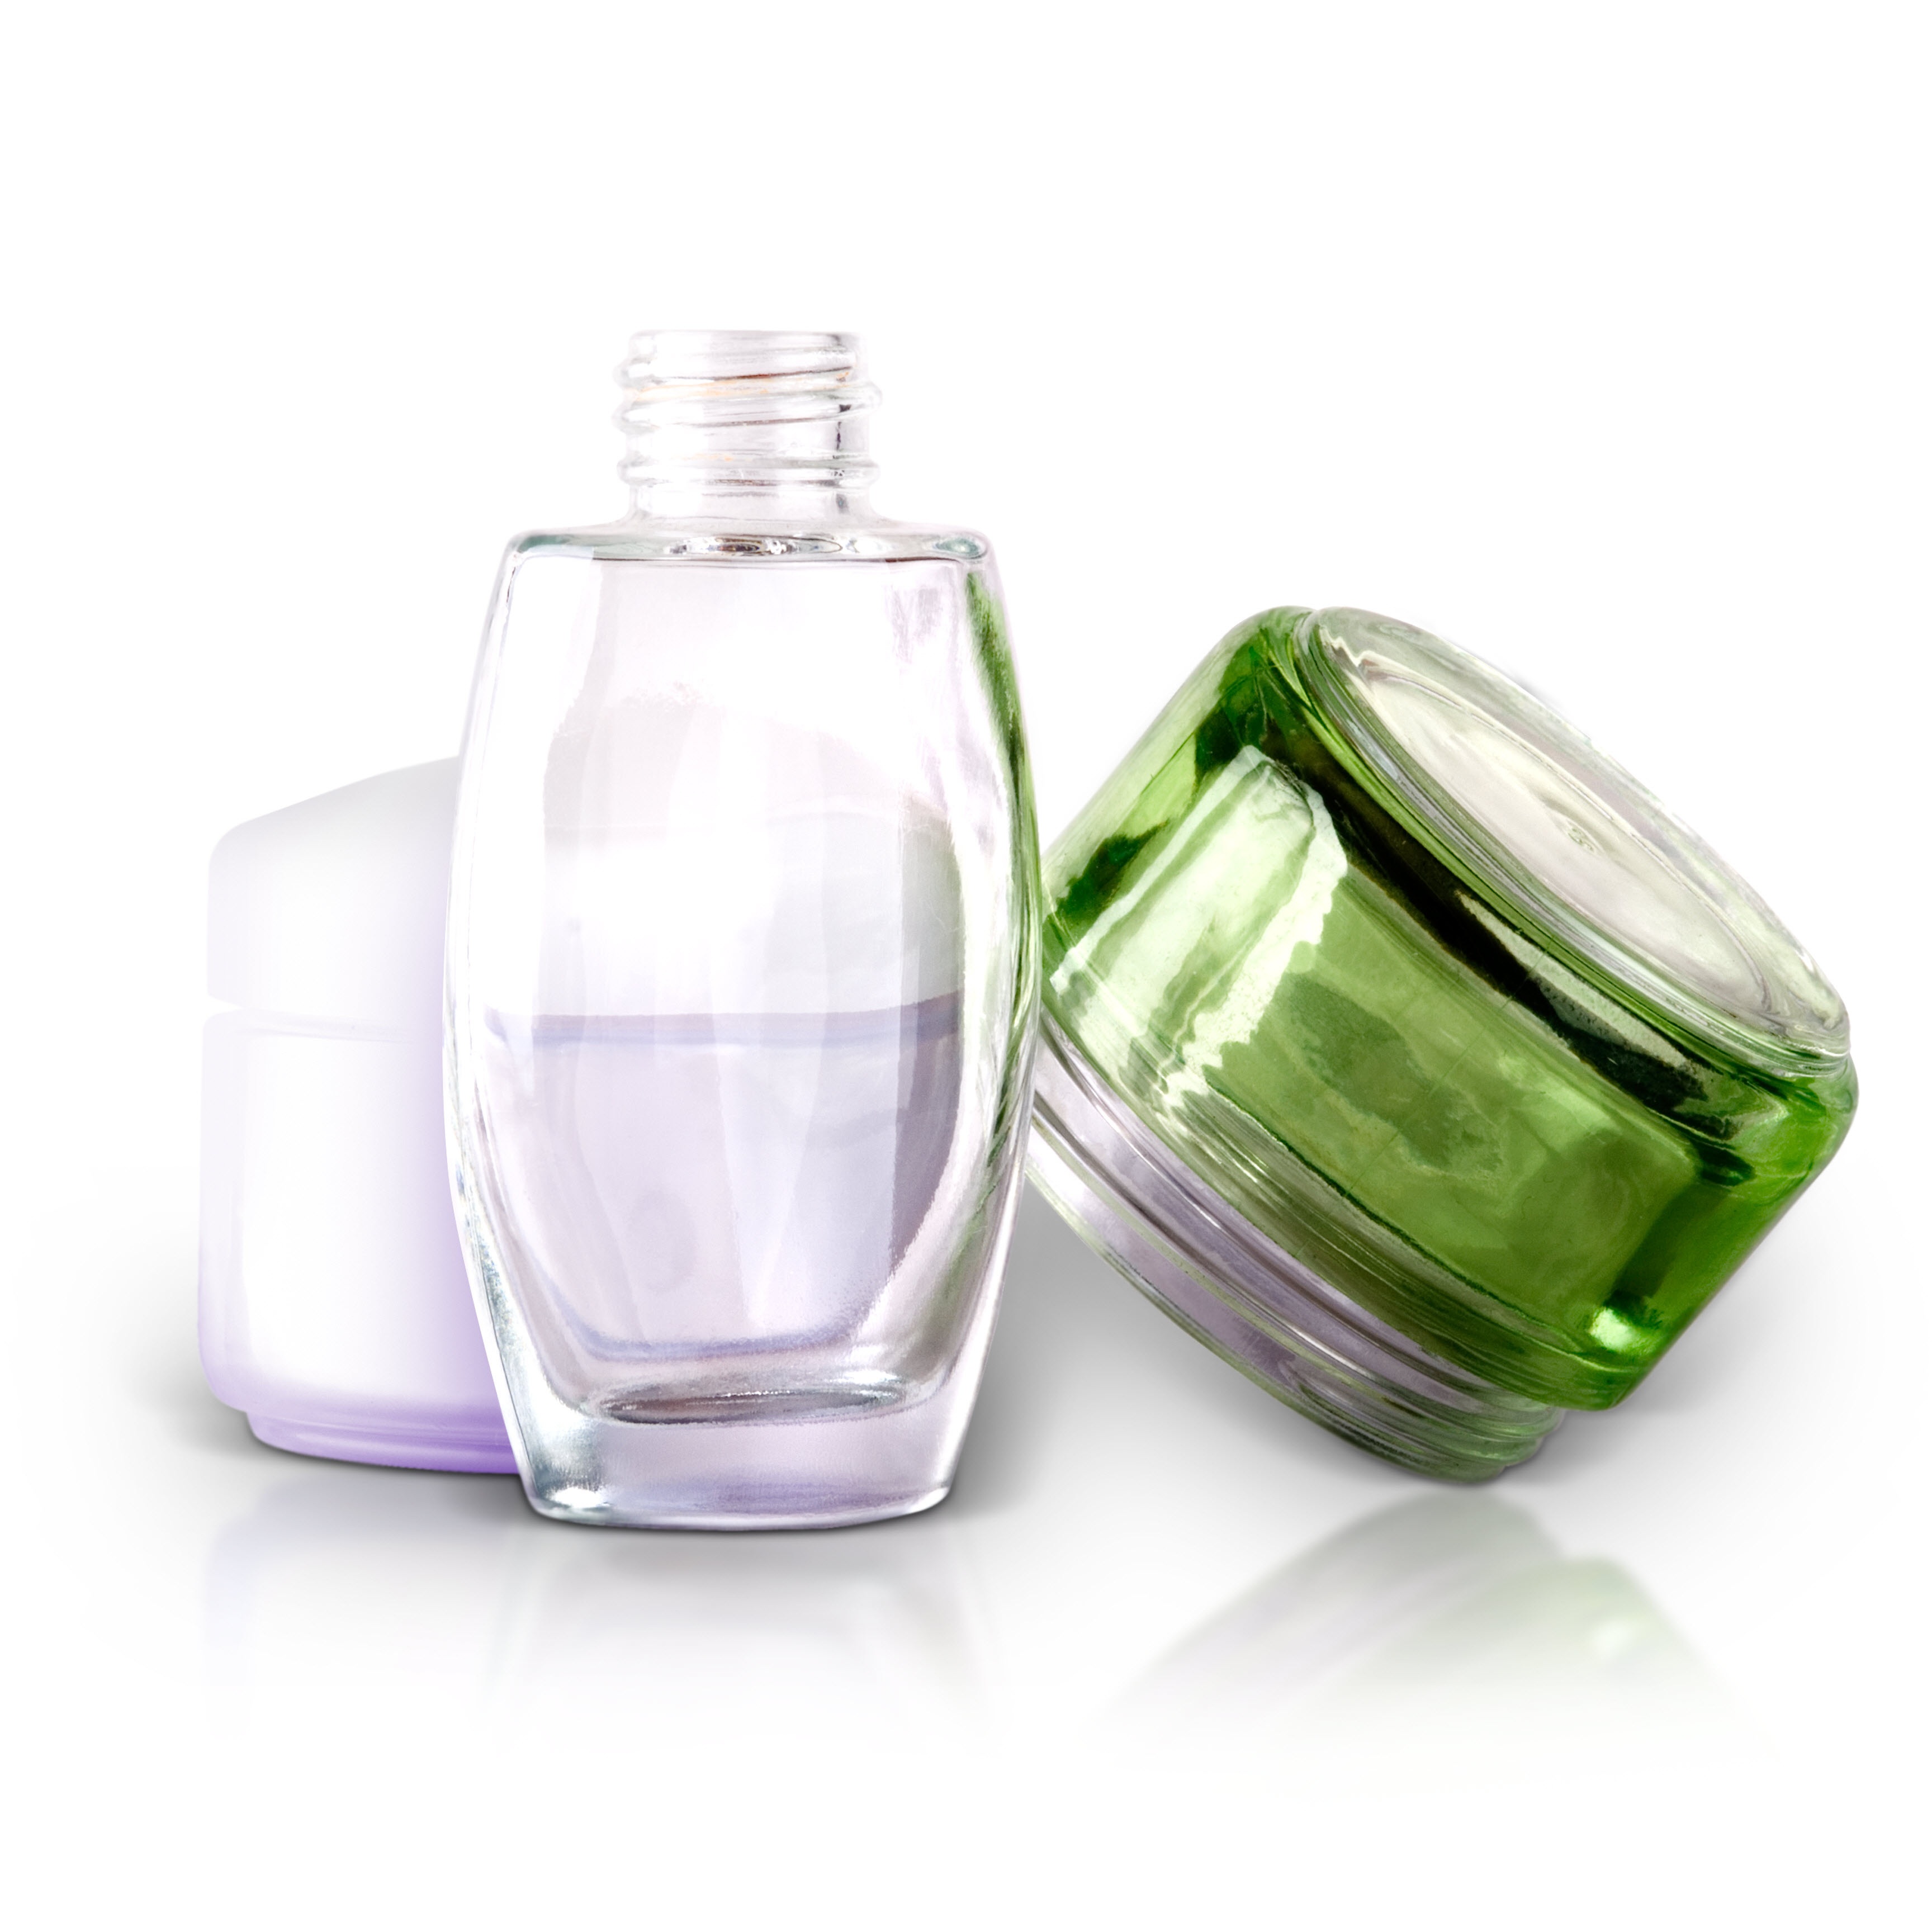
white, bottle, still life, glass bottle, product, beauty, hd, perfume, lipstick, cosmetics, cosmetic, drinkware